2015 Abu Dhabi Grand Prix

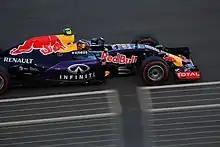
Daniil Kvyat qualified ninth.

Qualifying consisted of three parts, 18, 15 and 12 minutes in length respectively, with five drivers eliminated from competing after each of the first two sessions. At the beginning of the first part of qualifying (Q1), Mercedes sent both their drivers out on the faster super-soft compound, while Ferrari stayed on the slower soft tyres. Even though Ferrari eventually decided to give both their drivers out on the faster tyres towards the end of the session, Sebastian Vettel aborted his last flying lap, believing his time to be sufficient for proceeding into the next round, only for Jenson Button to set a time to relegate Vettel into 16th place on the grid, eliminating him from qualifying. Vettel would later describe his and the team's judgement as "a small mistake with a big consequence". Fernando Alonso in the other McLaren did not make the cut, after a puncture on his last lap left him without a chance at a faster time, while Marcus Ericsson was held up by a technical issue, qualifying 18th. Both Manor Marussia drivers were eliminated at the bottom of the standings, with Will Stevens 1.137 seconds ahead of his teammate Roberto Merhi.